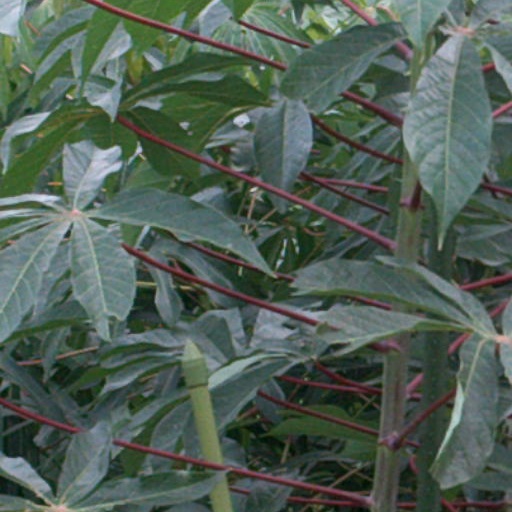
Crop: cassava